Sodom and Gomorrah

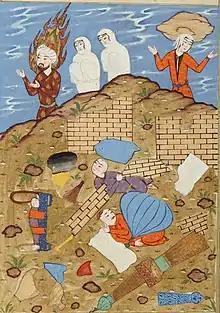
Lut fleeing the city with his daughters; his wife is killed by a rock.

The Hebrew Bible contains several other references to Sodom and Gomorrah. The New Testament also contains passages of parallels to the destruction and surrounding events that pertained to these cities and those who were involved. Later deuterocanonical texts attempt to glean additional insights about these cities of the Jordan Plain and their residents. Additionally, the sins which triggered the destruction are reminiscent of the Book of Judges' account of the Levite's concubine.